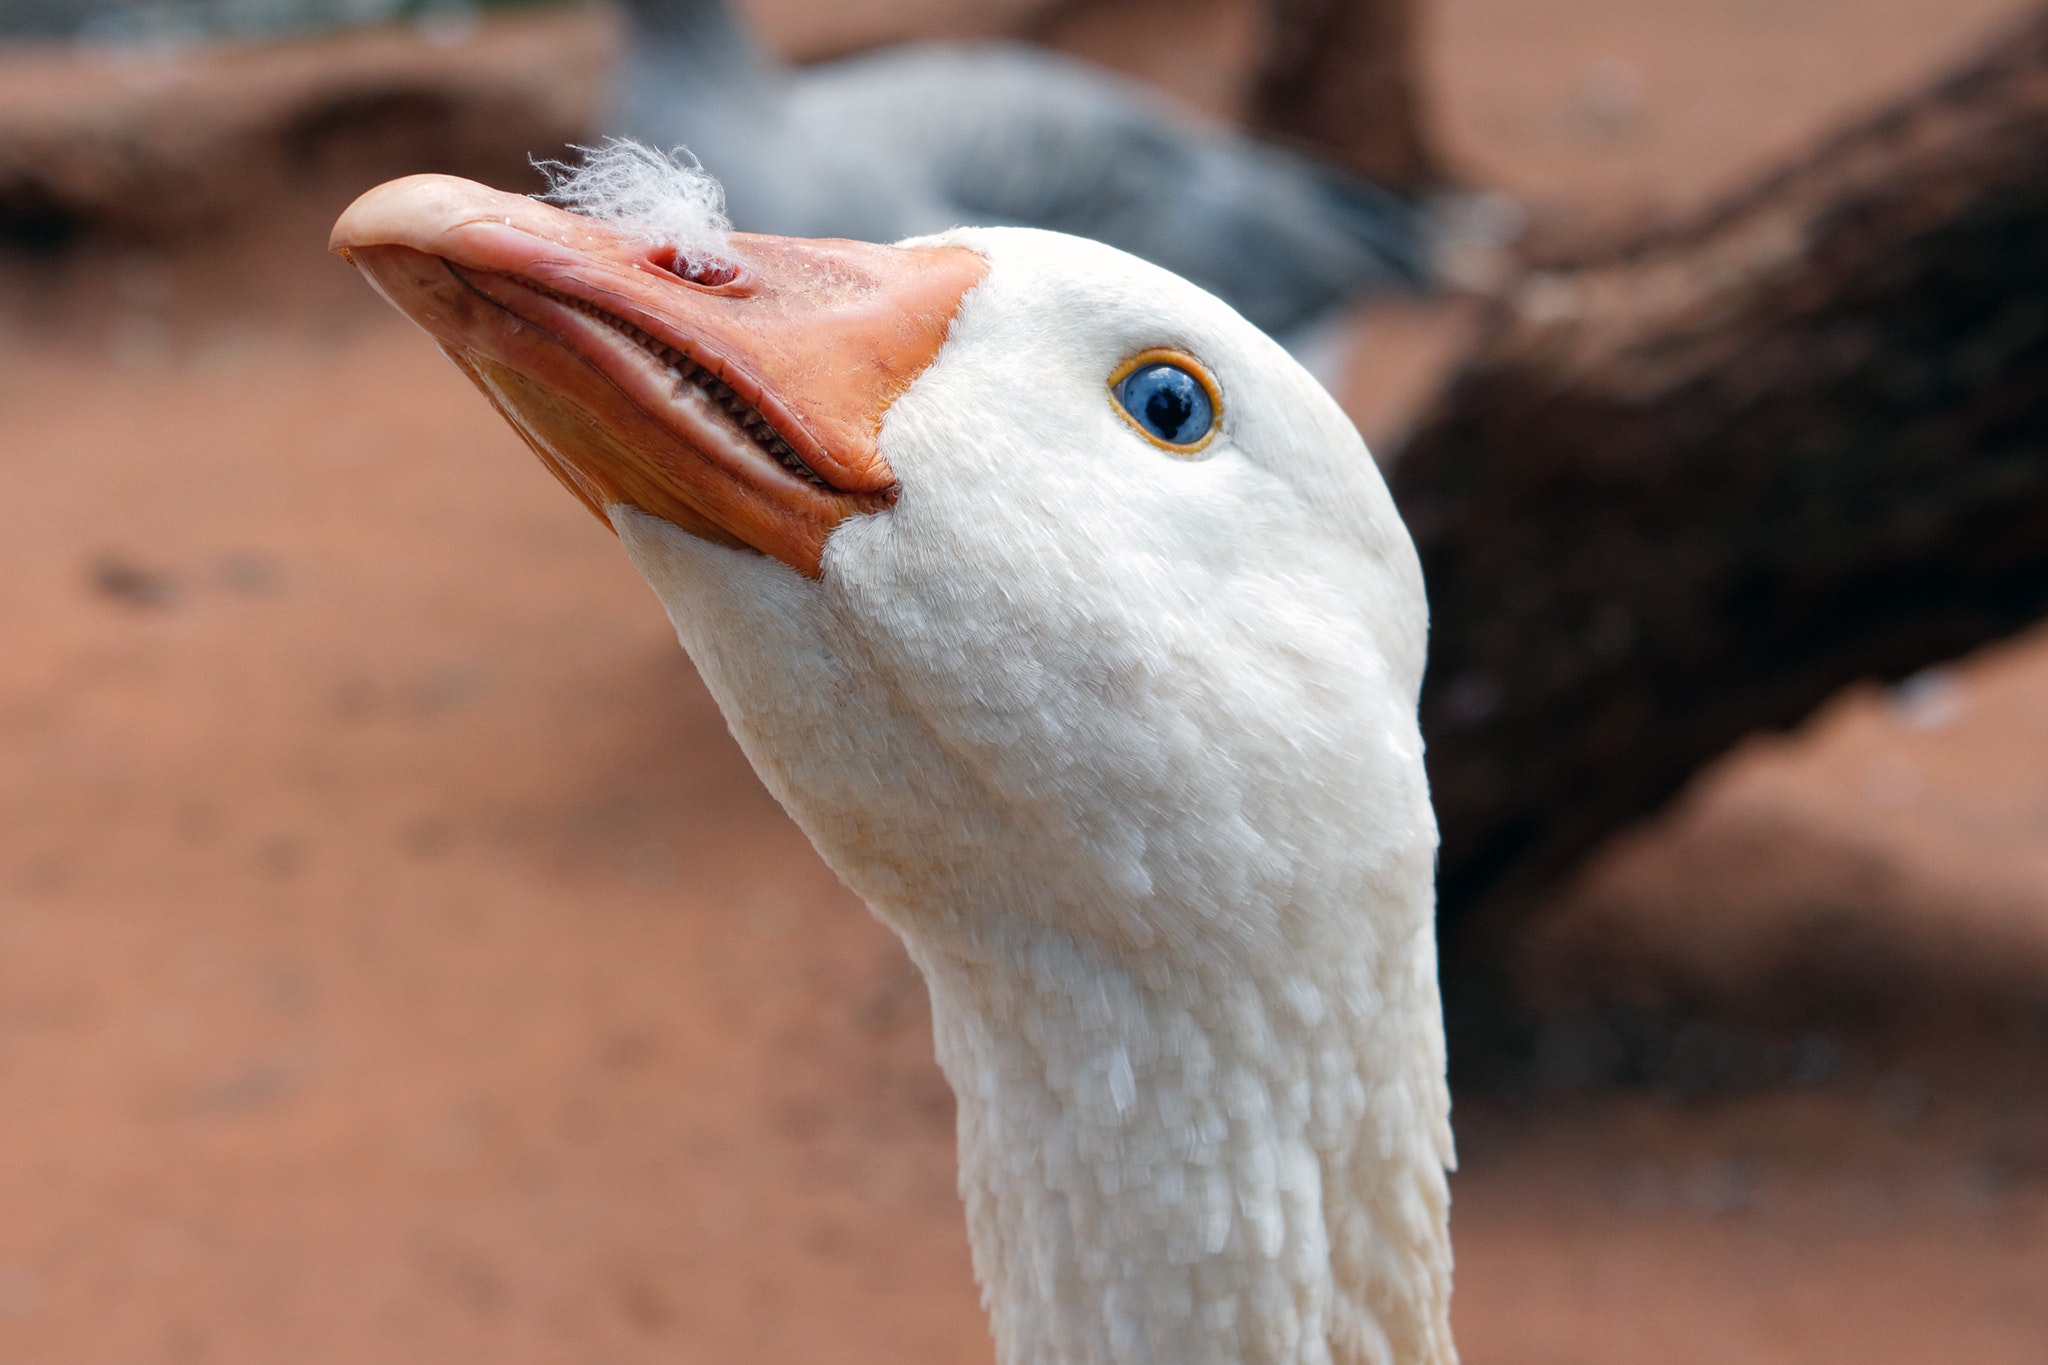
beak, goose, bird, water bird, duck, nose, ducks, geese and swans, close up, eye, neck, waterfowl, wildlife, livestock